Josephine Diebitsch Peary

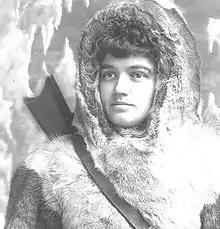
Josephine Diebitsch in 1892

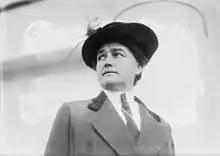
Peary circa 1913

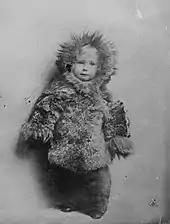
Peary's daughter, Marie Ahnighito Peary (1893-1978), pictured in childhood

Josephine Cecilia Peary ( Diebitsch; May 22, 1863 – December 19, 1955) was an American author and arctic explorer. She was the wife of Robert Peary, who claimed to be the first to have reached the geographic North Pole.